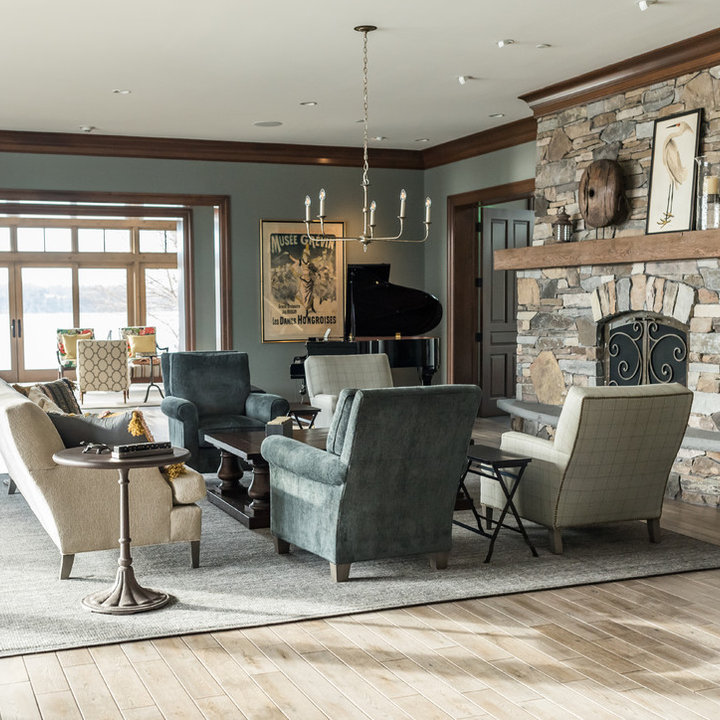
Style: Classic